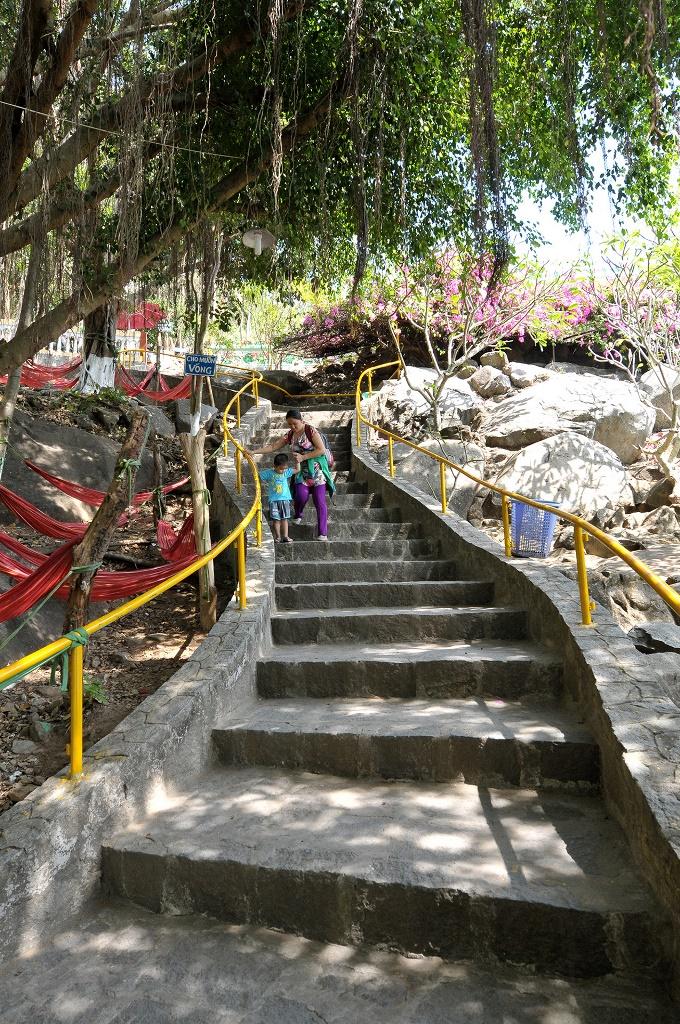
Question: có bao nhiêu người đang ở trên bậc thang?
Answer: một người phụ nữ và một đứa bé